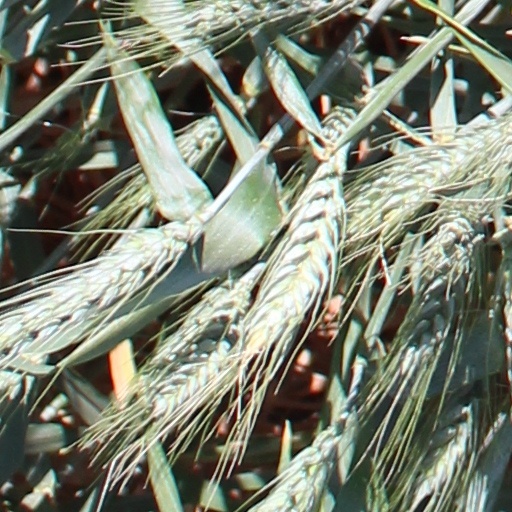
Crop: wheat